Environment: real
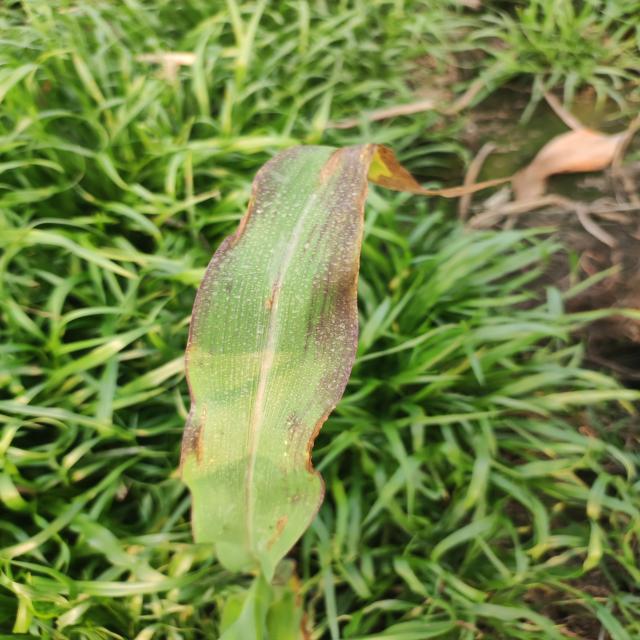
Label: phosphorus_deficiency